Miguel Oquelí Bustillo

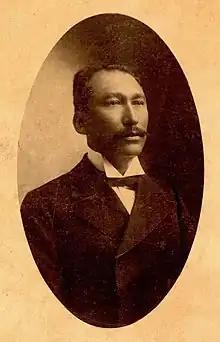

Miguel Oquelí Bustillo (25 February 1856 – 8 April 1938) was President of Honduras for two months (as "Chairman of the Provisional Government Junta") 25 February – 18 April 1907.